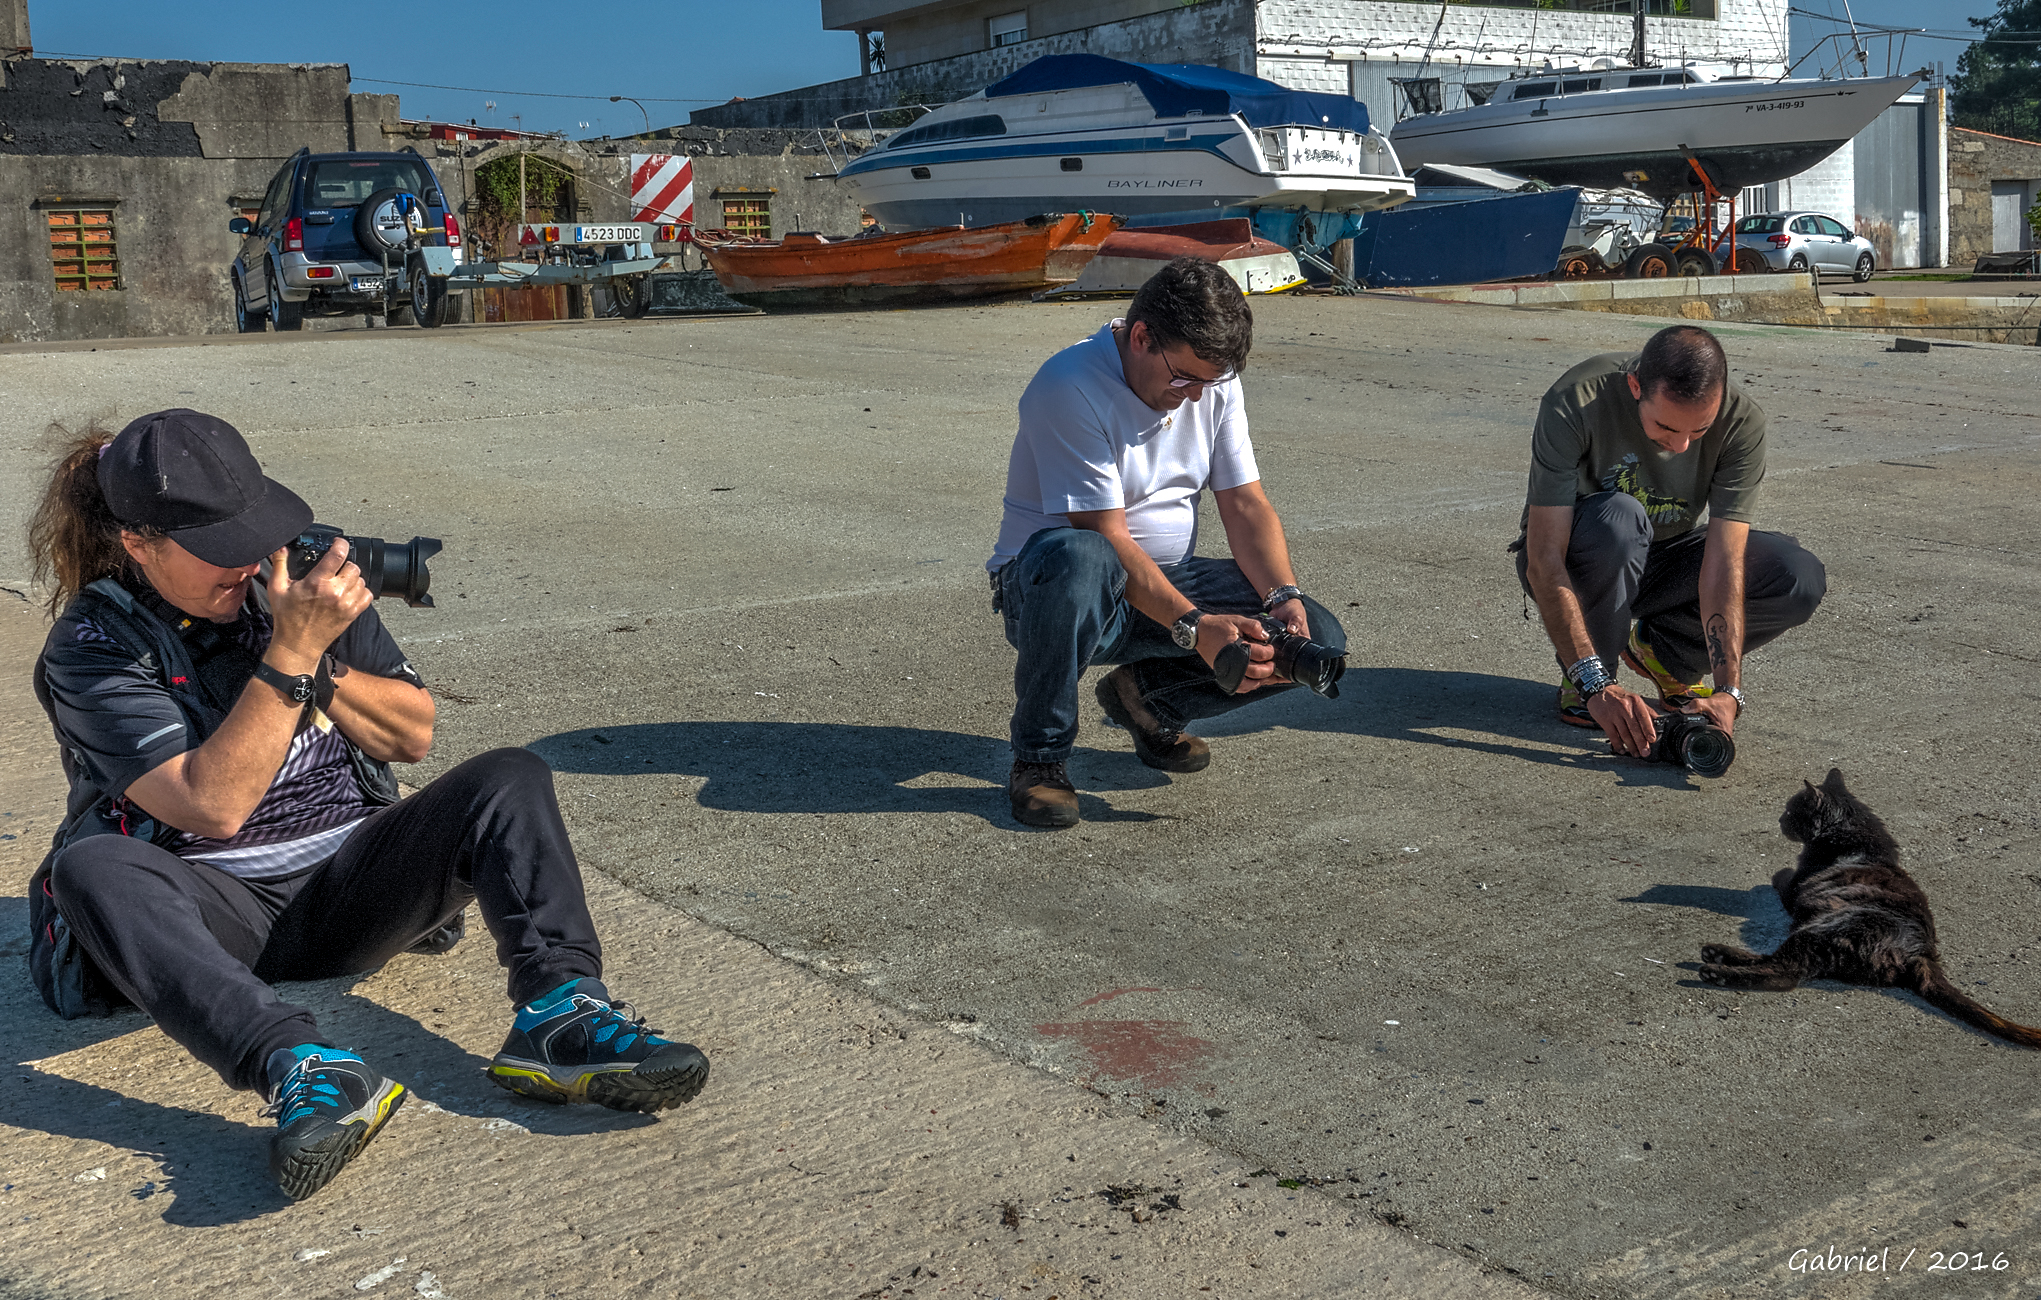
beach, sand, people, vacation, travel, recreation, vehicle, tourism, cats, fun, gente, gatos, ggl1, gaby1, xovesphoto, sonydscrx10iii, sonyrx10iii, rx10iii, rx10m3, fotografos, fot grafosfotografiados